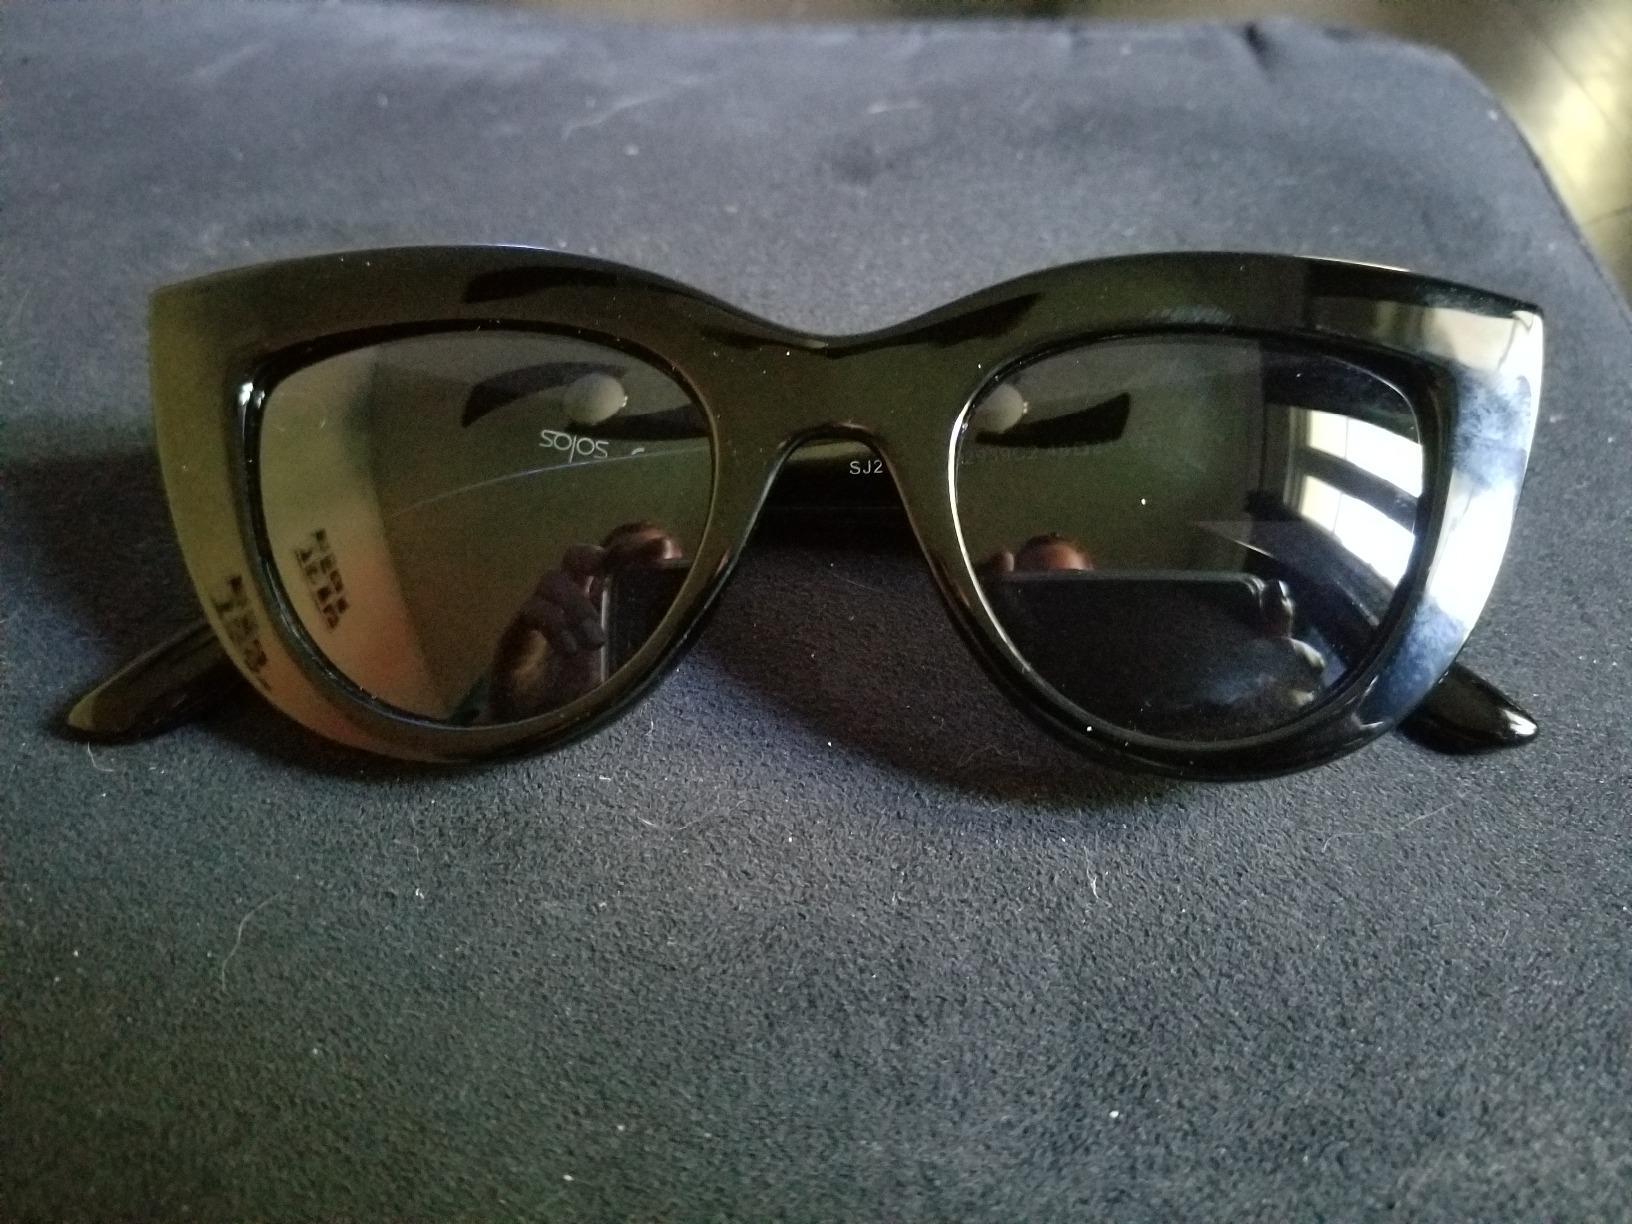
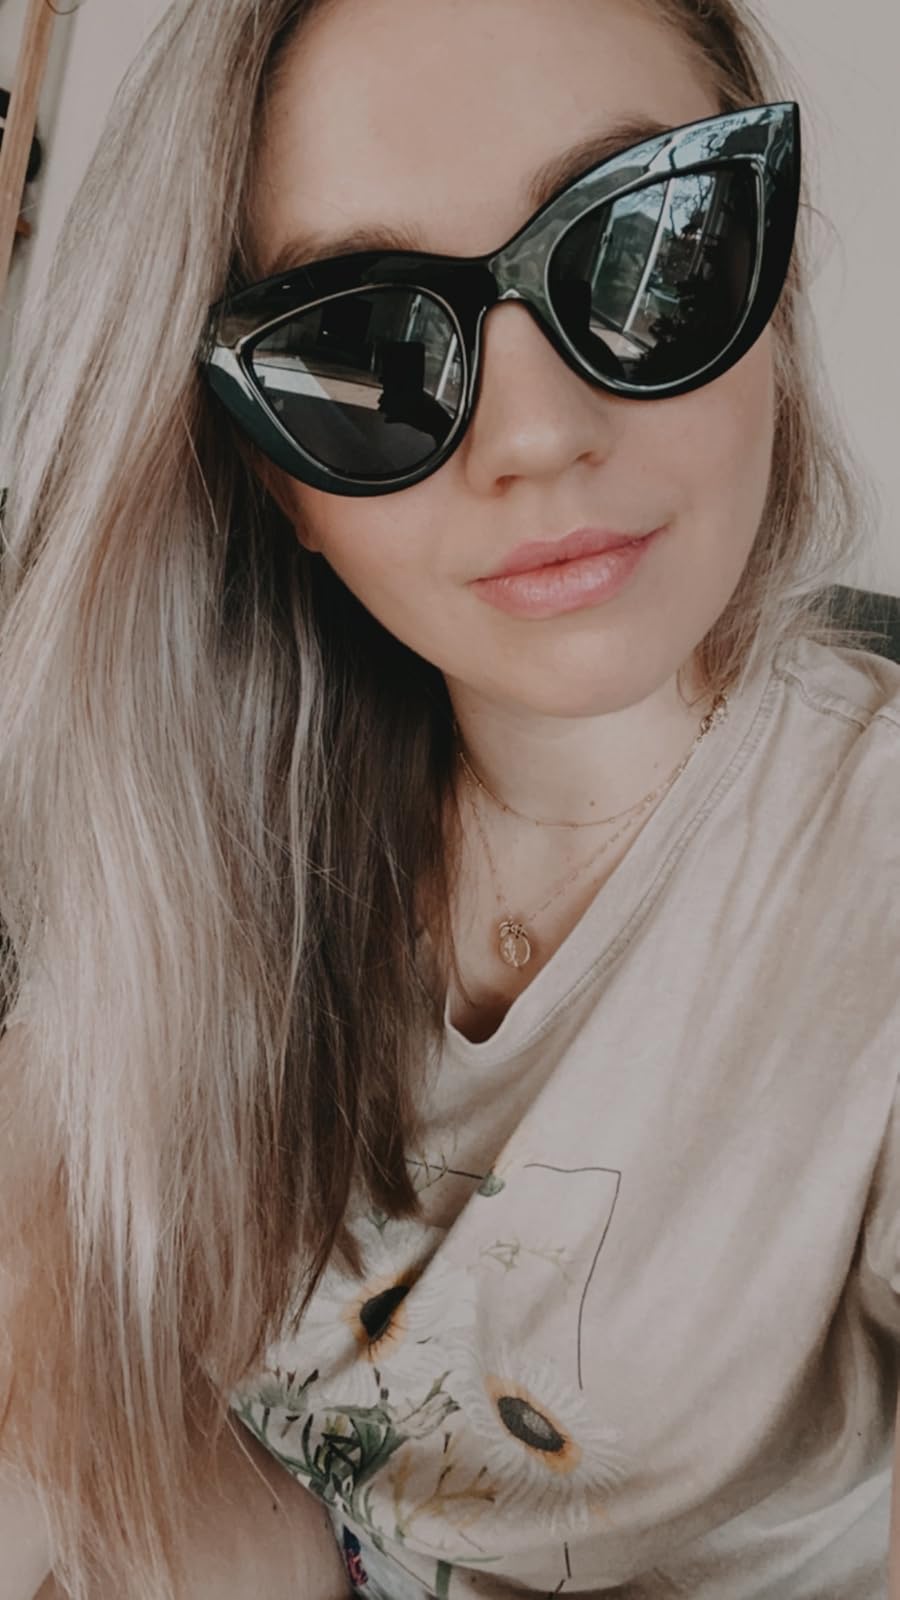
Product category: accessories_sunglasses
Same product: yes